Racial segregation in the United States

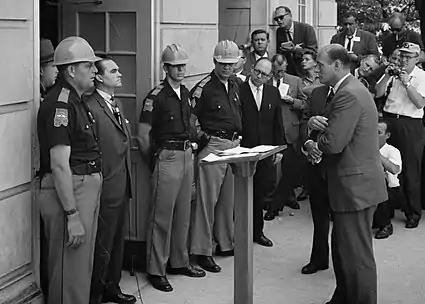
Stand in the Schoolhouse Door: Governor George Wallace attempts to block the enrollment of black students at the University of Alabama.

Anti-miscegenation laws (also known as miscegenation laws) prohibited whites and non-whites from marrying each other. The first explicit anti-miscegenation law was passed by the colonial Maryland General Assembly in 1691, criminalizing interracial marriage. During one of his famous debates with Stephen A. Douglas in Charleston, Illinois in 1858, Abraham Lincoln stated,